Duqqa
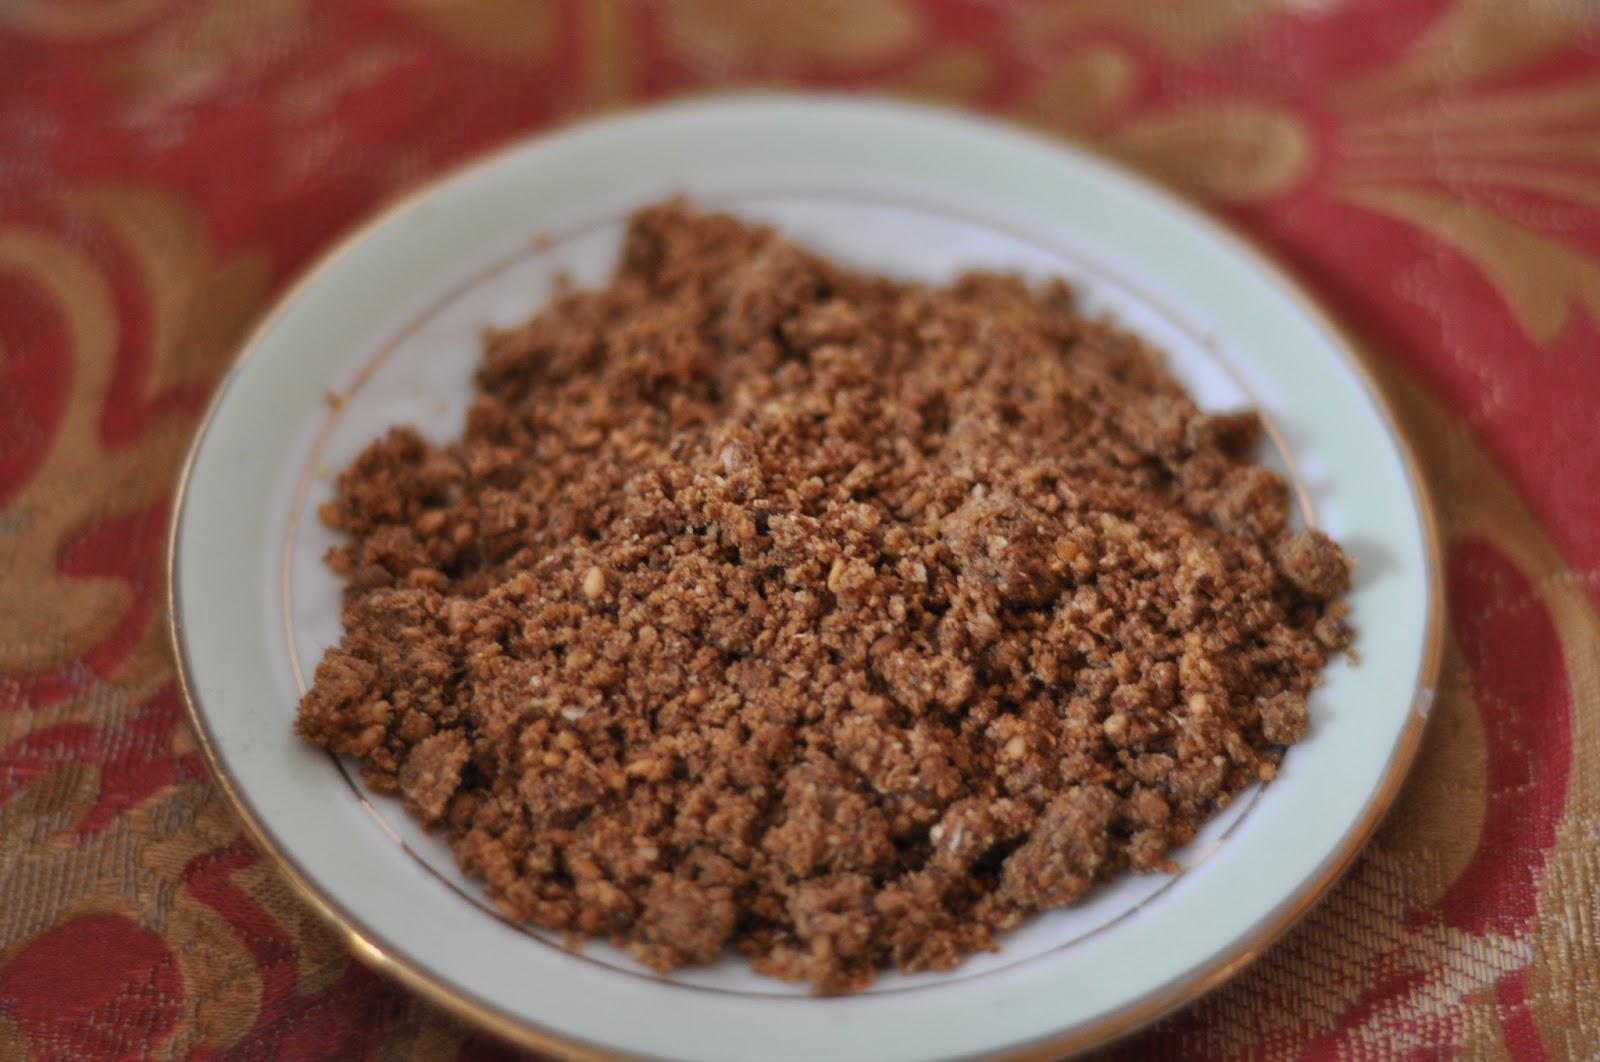
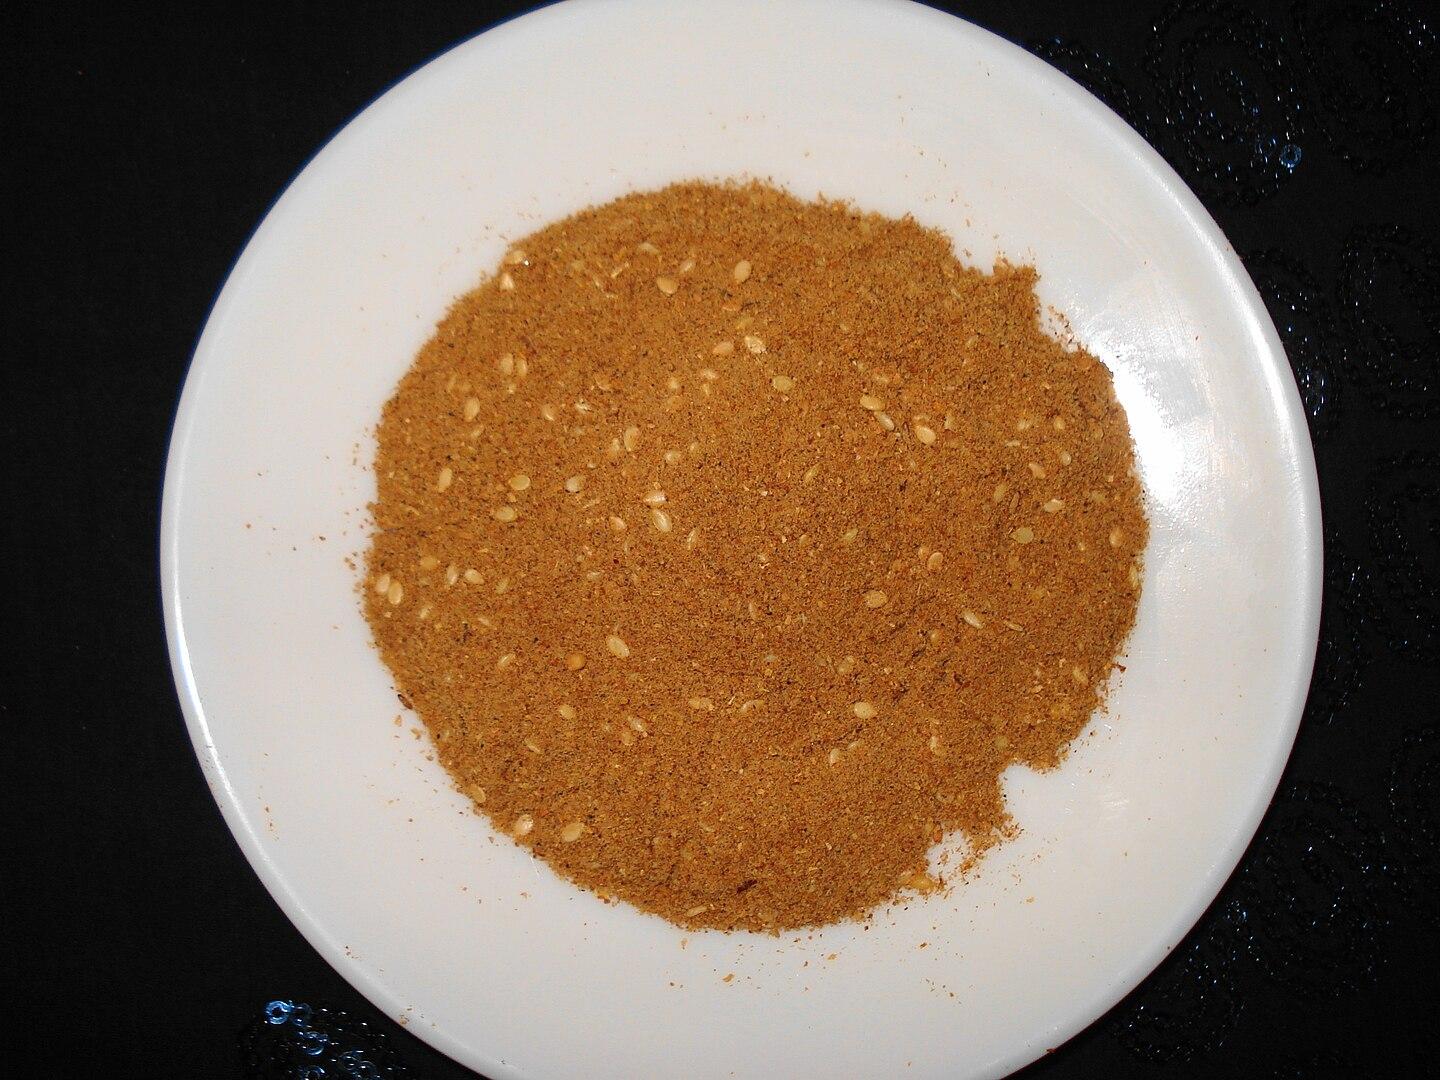
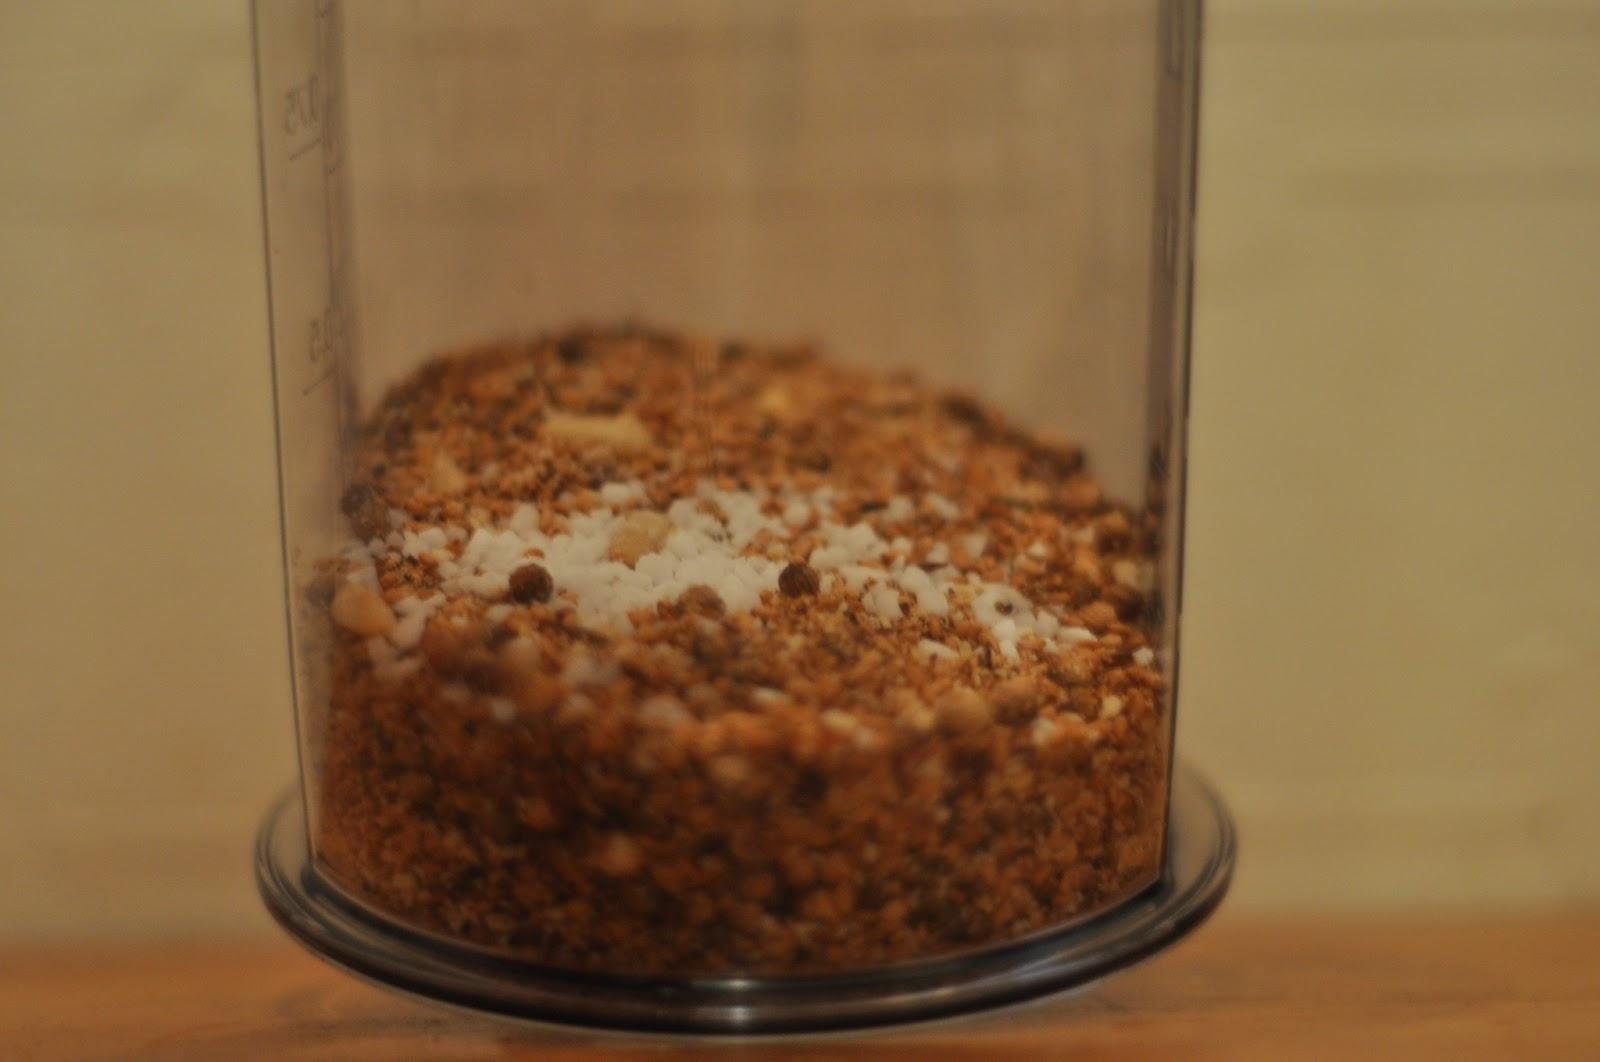
Also known as:
ar - Arabic: دقة
arz - Egyptian Arabic: دقه
eo - Esperanto: Dukko
es - Spanish: Dukkah
fi - Finnish: Dukkah
fr - French: Dukkah
he - Hebrew: דקה
ig - Igbo: Duqqa
it - Italian: Dukkah
ja - Japanese: デュカ
ko - Korean: 둑까
ms - Malay: Duqqa
sv - Swedish: Dukkah
Category: condiment, side dish (dip)
Cuisine: Egyptian, Middle Eastern
Associated cuisines: Egyptian, Middle Eastern
Area: Egypt, Middle East
Countries: Egypt, Bahrain, Cyprus, Iran, Iraq, Israel, Jordan, Kuwait, Lebanon, Oman, Palestine, Qatar, Saudi Arabia, Syria, United Arab Emirates, Yemen
Region: Northern Africa, Western Asia, Southern Asia, ,
This dish consists of a mixture of herbs, nuts (usually hazelnut), and spices. It is typically used as a dip with bread or fresh Vegetable for a starter.